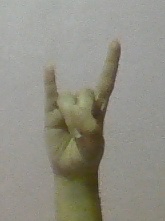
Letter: la